Robot (Doctor Who)

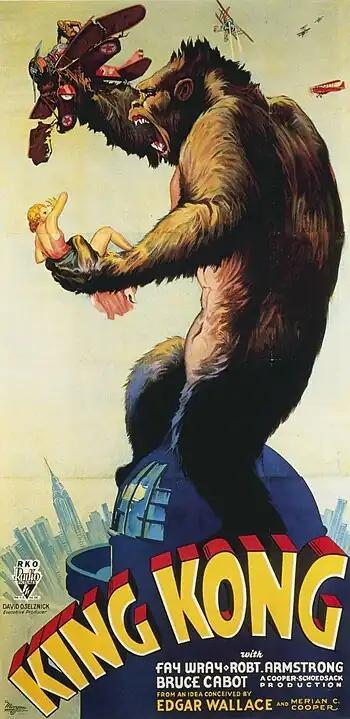
"Robot" is considered to have been influenced by the 1933 film "King Kong"

Viewer reaction was mixed as defined in an "Audience Research Report" conducted by the BBC. About 30% felt the show was "definitely enjoyable" with a lower percentage being "distinctly unimpressed". A number of viewers thought the new Doctor would "take some getting used to", but most younger viewers gave positive comments about the serial. As with all of the Doctors, Baker received some criticism by the audience, who felt he was a "loony" and presented as "stupid".